ScummVM

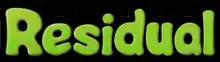
The logo used until July 2009

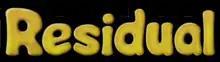
The logo used from July 2009 to January 2012

The name of the project comes from the fact that it was originally started to support the residual LucasArts adventure games not supported by ScummVM. The original Lua-based engine used by LucasArts in their 3D adventure games was called GrimE (as opposed to SCUMM), so ResidualVM's title is also a word pun as grime is a type of residue.